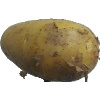
Label: white_potato